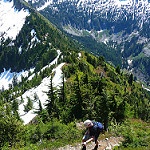
Label: mountain